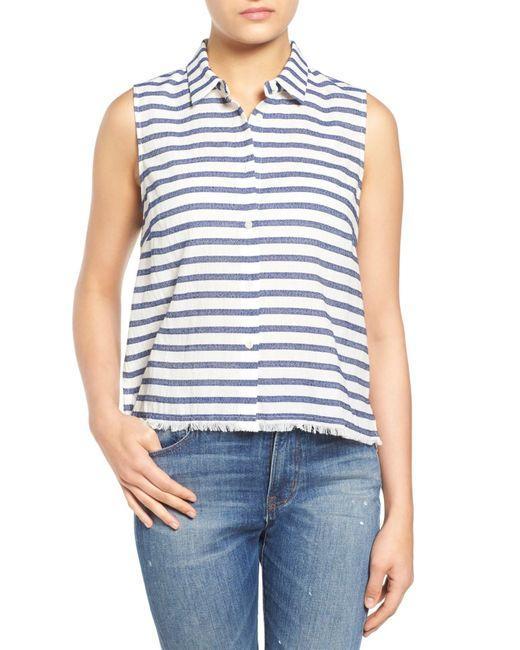
Ärmelloses blaues und weißes Oberteil mit Rundhalsausschnitt für Damen